Bathilde d'Orléans

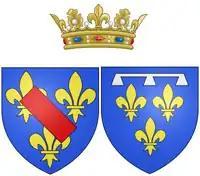
Arms of Bathilde as Duchess of Bourbon, Princess of Condé

Initially, Bathilde was considered as a possible bride for a distant cousin, Ferdinand, Duke of Parma, the favourite grandson of King Louis XV of France and Queen Marie Leczinska. However, that marriage never materialised. She first met her future husband, the Duke of Enghien, the son and heir of the Prince of Condé and Charlotte de Rohan, at the Palace of Versailles when attending the wedding of her brother in July 1769. The young duke also held the rank of prince of the blood, however he was descended from a younger branch of the House of Bourbon. His sister Louise Adélaïde attended the same convent as Bathilde, which gave the Duke a pretext to visit the convent and see Bathilde. Still just thirteen years old, the Duke asked for her hand and their parents agreed to the marriage. Bathilde's reservations about marrying someone so young were overcome by her desire to leave the convent, return to the bosom of her family and marry into such a prestigious family.